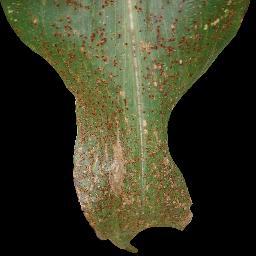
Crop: corn
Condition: (maize)_common_rust